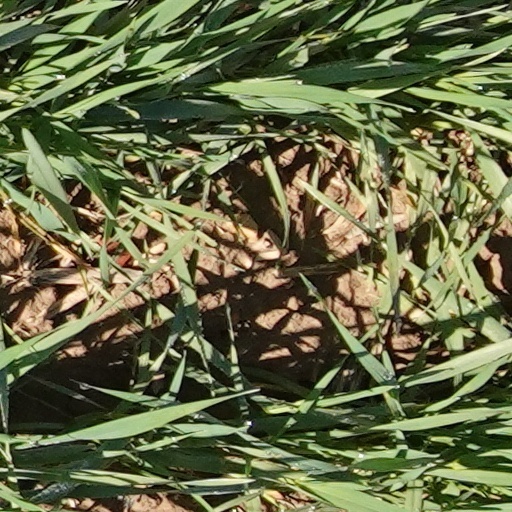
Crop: wheat